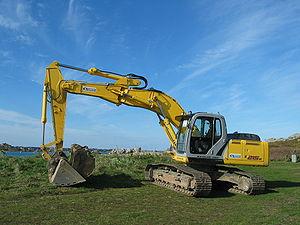
La pelle mécanique hydraulique est un engin de chantier également connu sous le nom de pelle hydraulique, pelleteuse ou excavatrice. Quand elle est de petite taille, on parle de minipelle, de midipelle ou encore de micropelle.